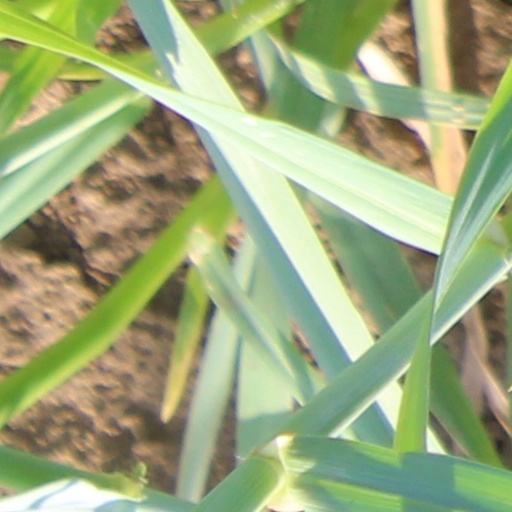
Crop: wheat